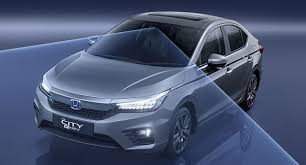
Vehicle type: Cars